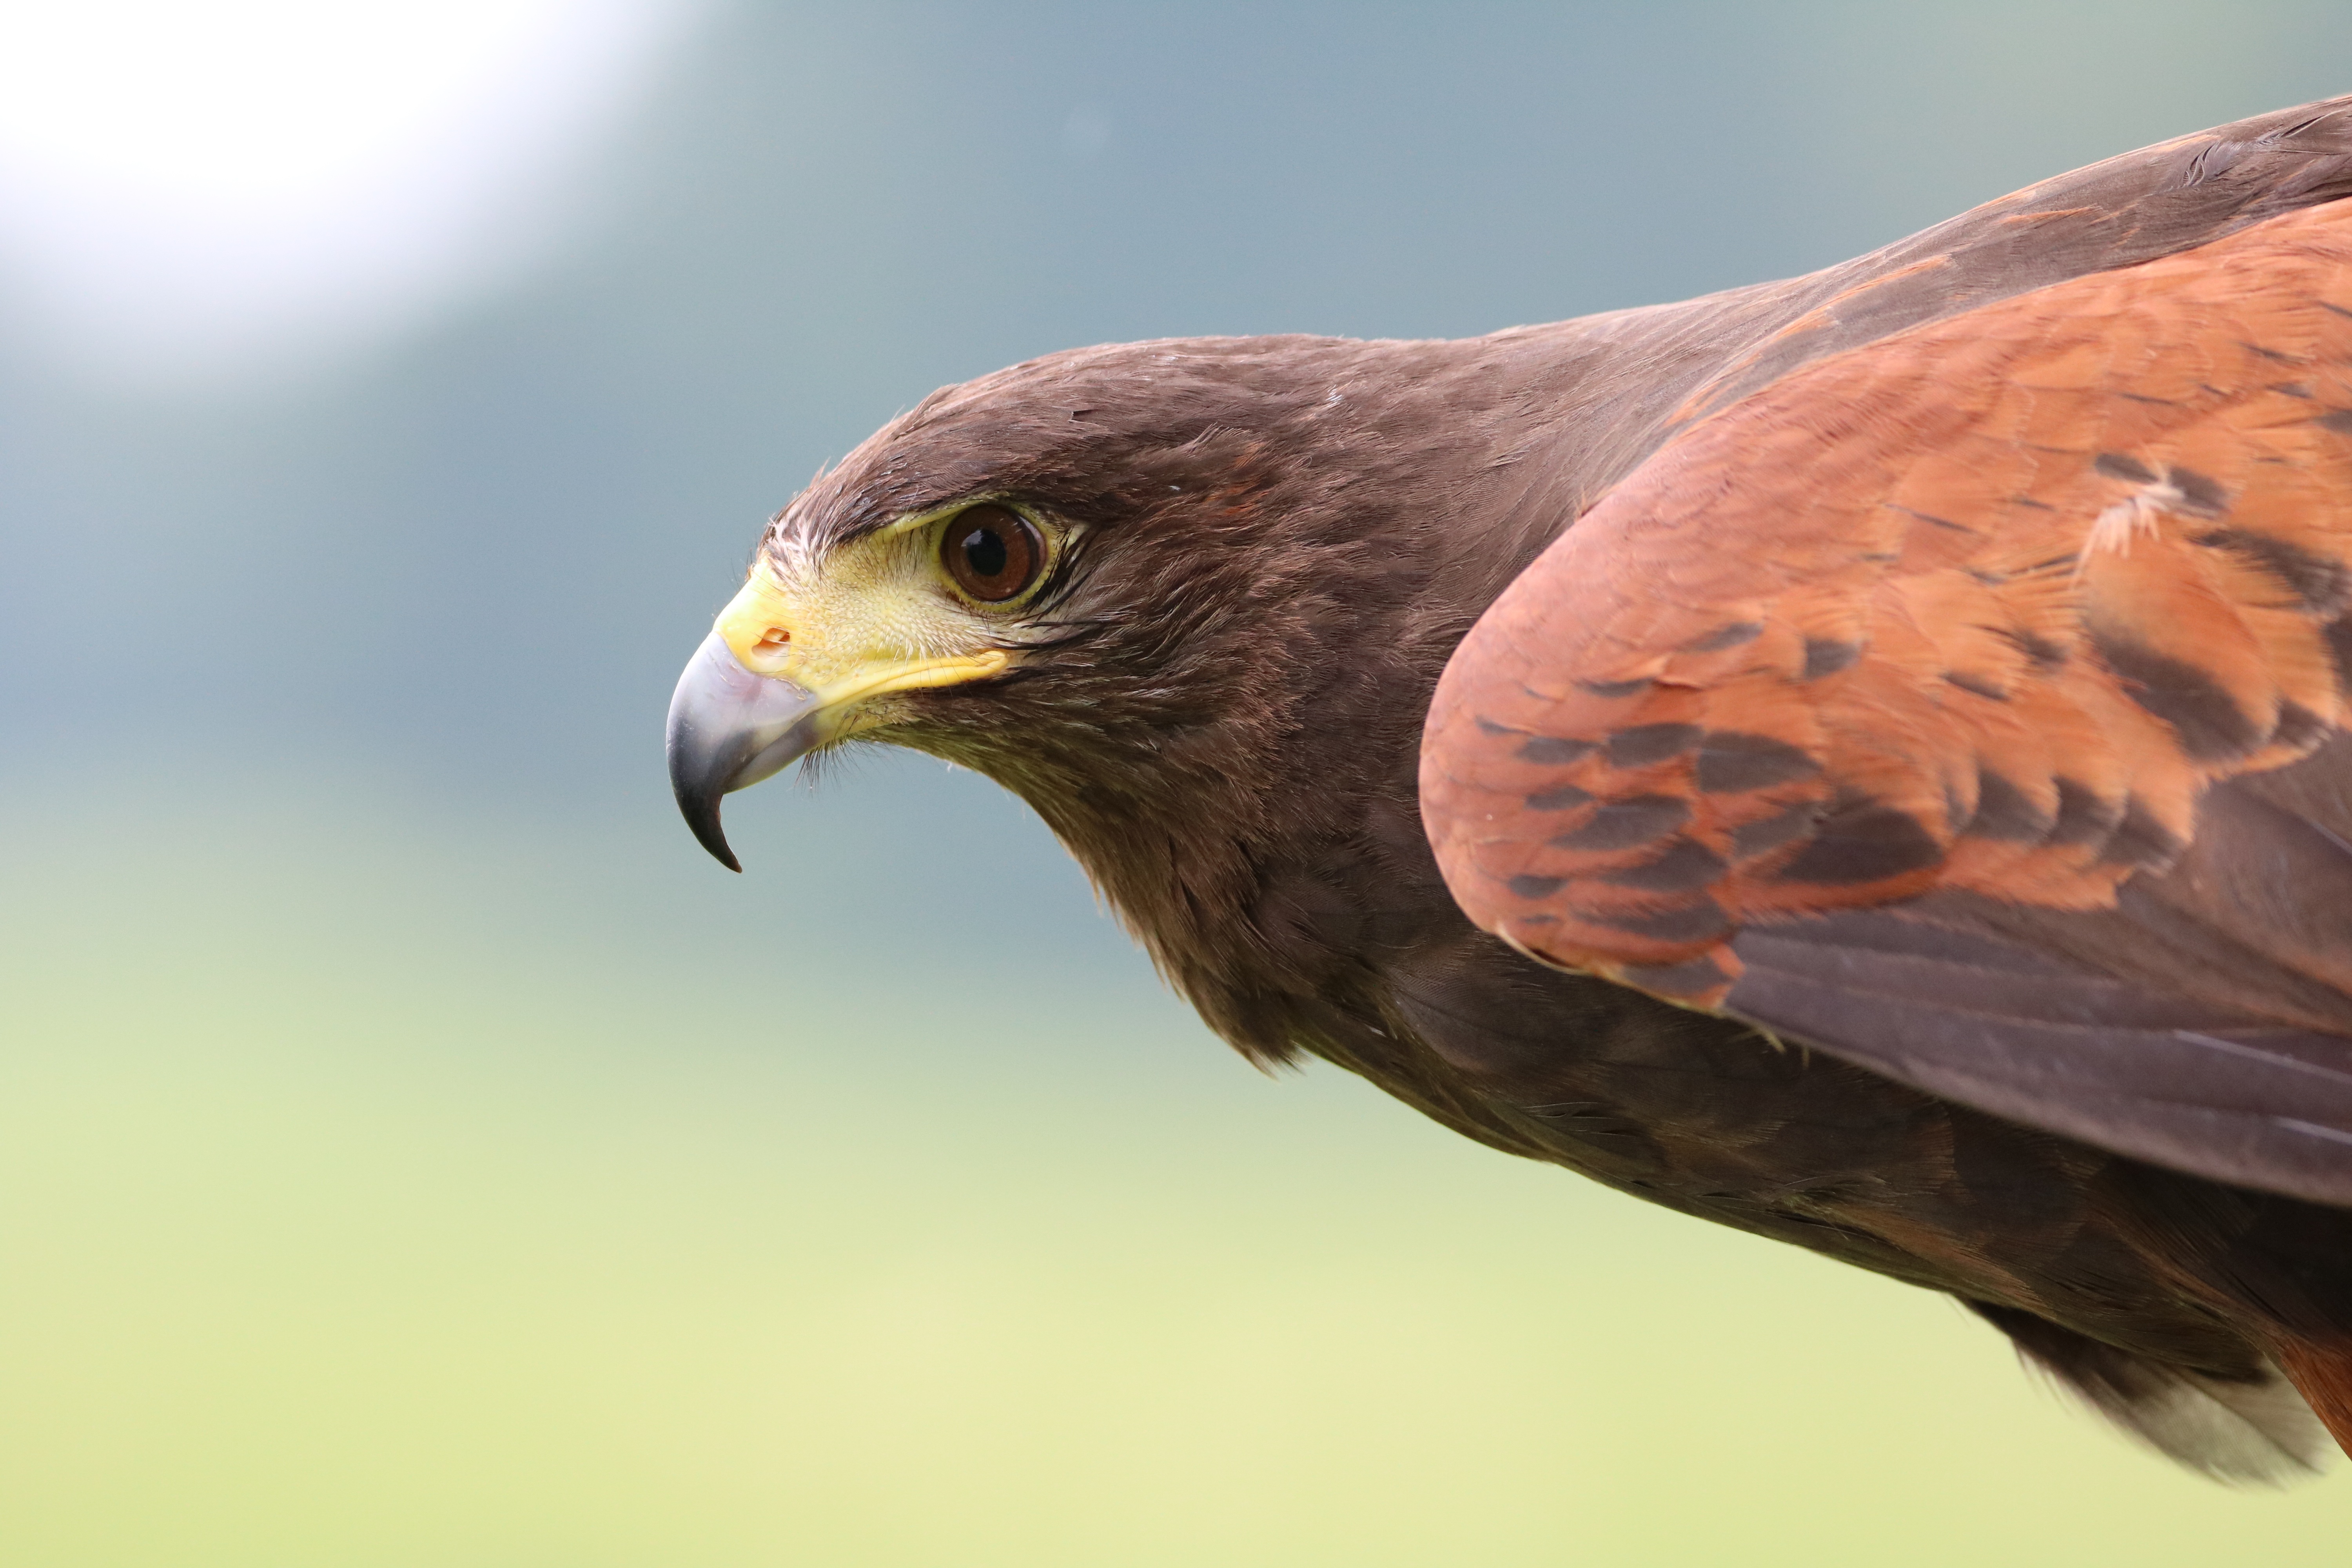
bird, wing, animal, wildlife, beak, macro, eagle, hawk, fauna, bird of prey, bald eagle, close up, vertebrate, falcon, buzzard, accipitriformes, harris's hawk